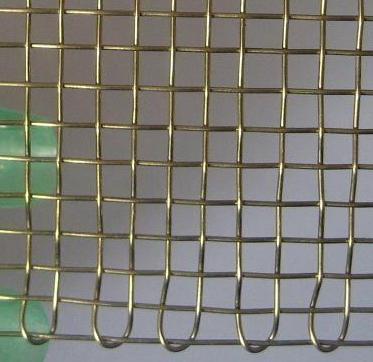
Texture: meshed